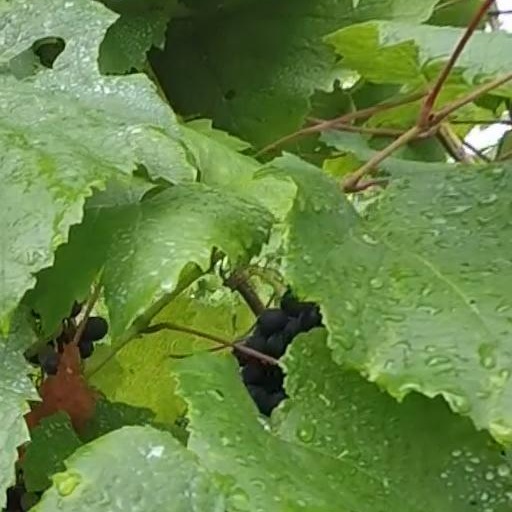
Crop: grape